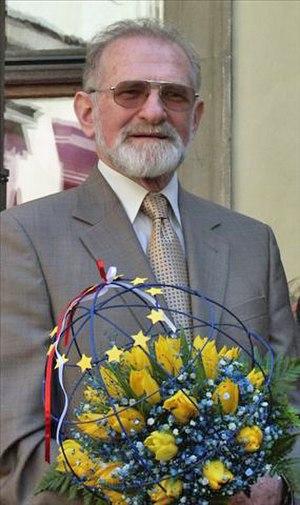
Bronisław Geremek, né Benjamin Lewertow, est un historien médiéviste et homme politique polonais, né le 6 mars 1932 à Varsovie et mort le 13 juillet 2008 à Lubień.